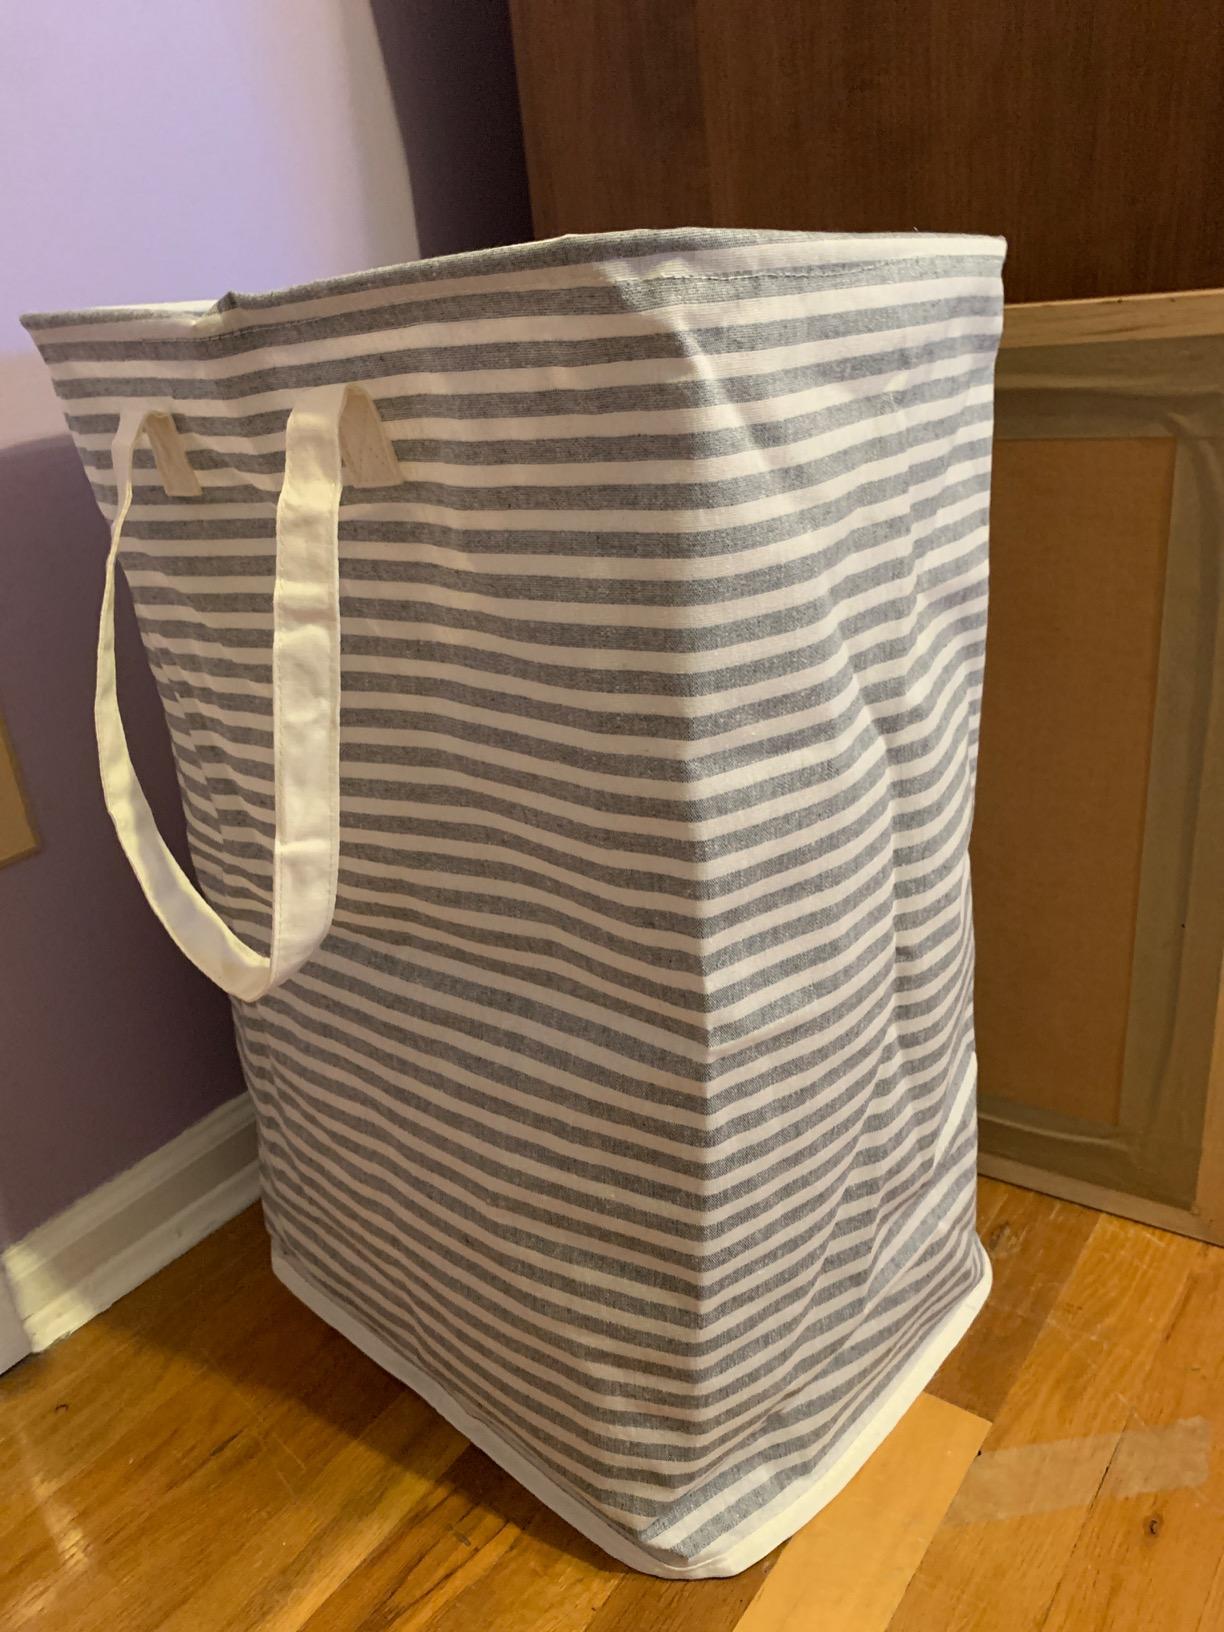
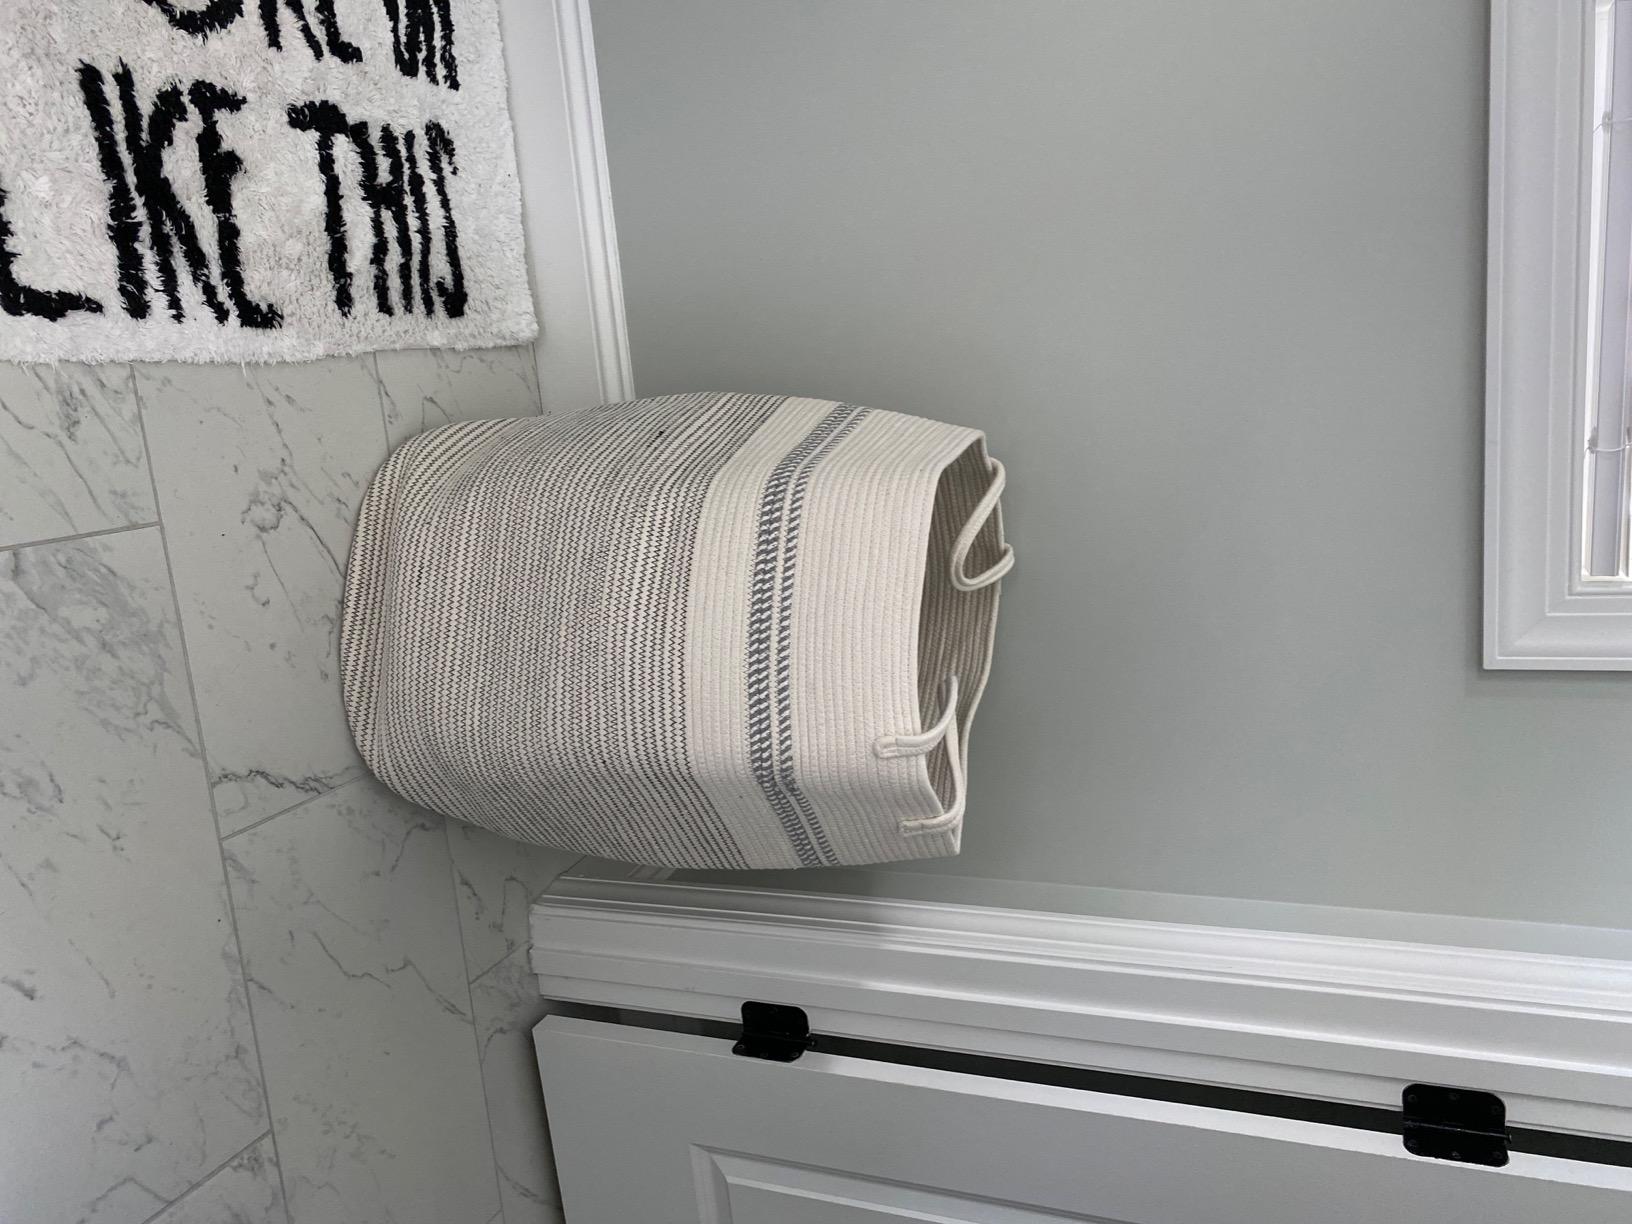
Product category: items_hamper
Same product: no